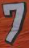
Number: 7